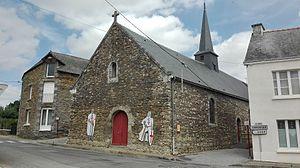
Chappelle templière de Carentoir, Morbihan, Bretagne, France, 2017
Carentoir [karɑ̃twaʁ] est une ancienne commune française située dans le département du Morbihan, en région Bretagne.
La commanderie de Carentoir se situe dans un hameau de la commune de Carentoir, dans le département du Morbihan, à environ soixante kilomètres au nord de Saint-Nazaire, soixante kilomètres de Vannes et de Rennes. La commanderie, dont il ne reste que l'église, est aujourd'hui le centre d'un petit hameau au lieu-dit Le Temple, éloigné de quelques kilomètres du village de Carentoir.